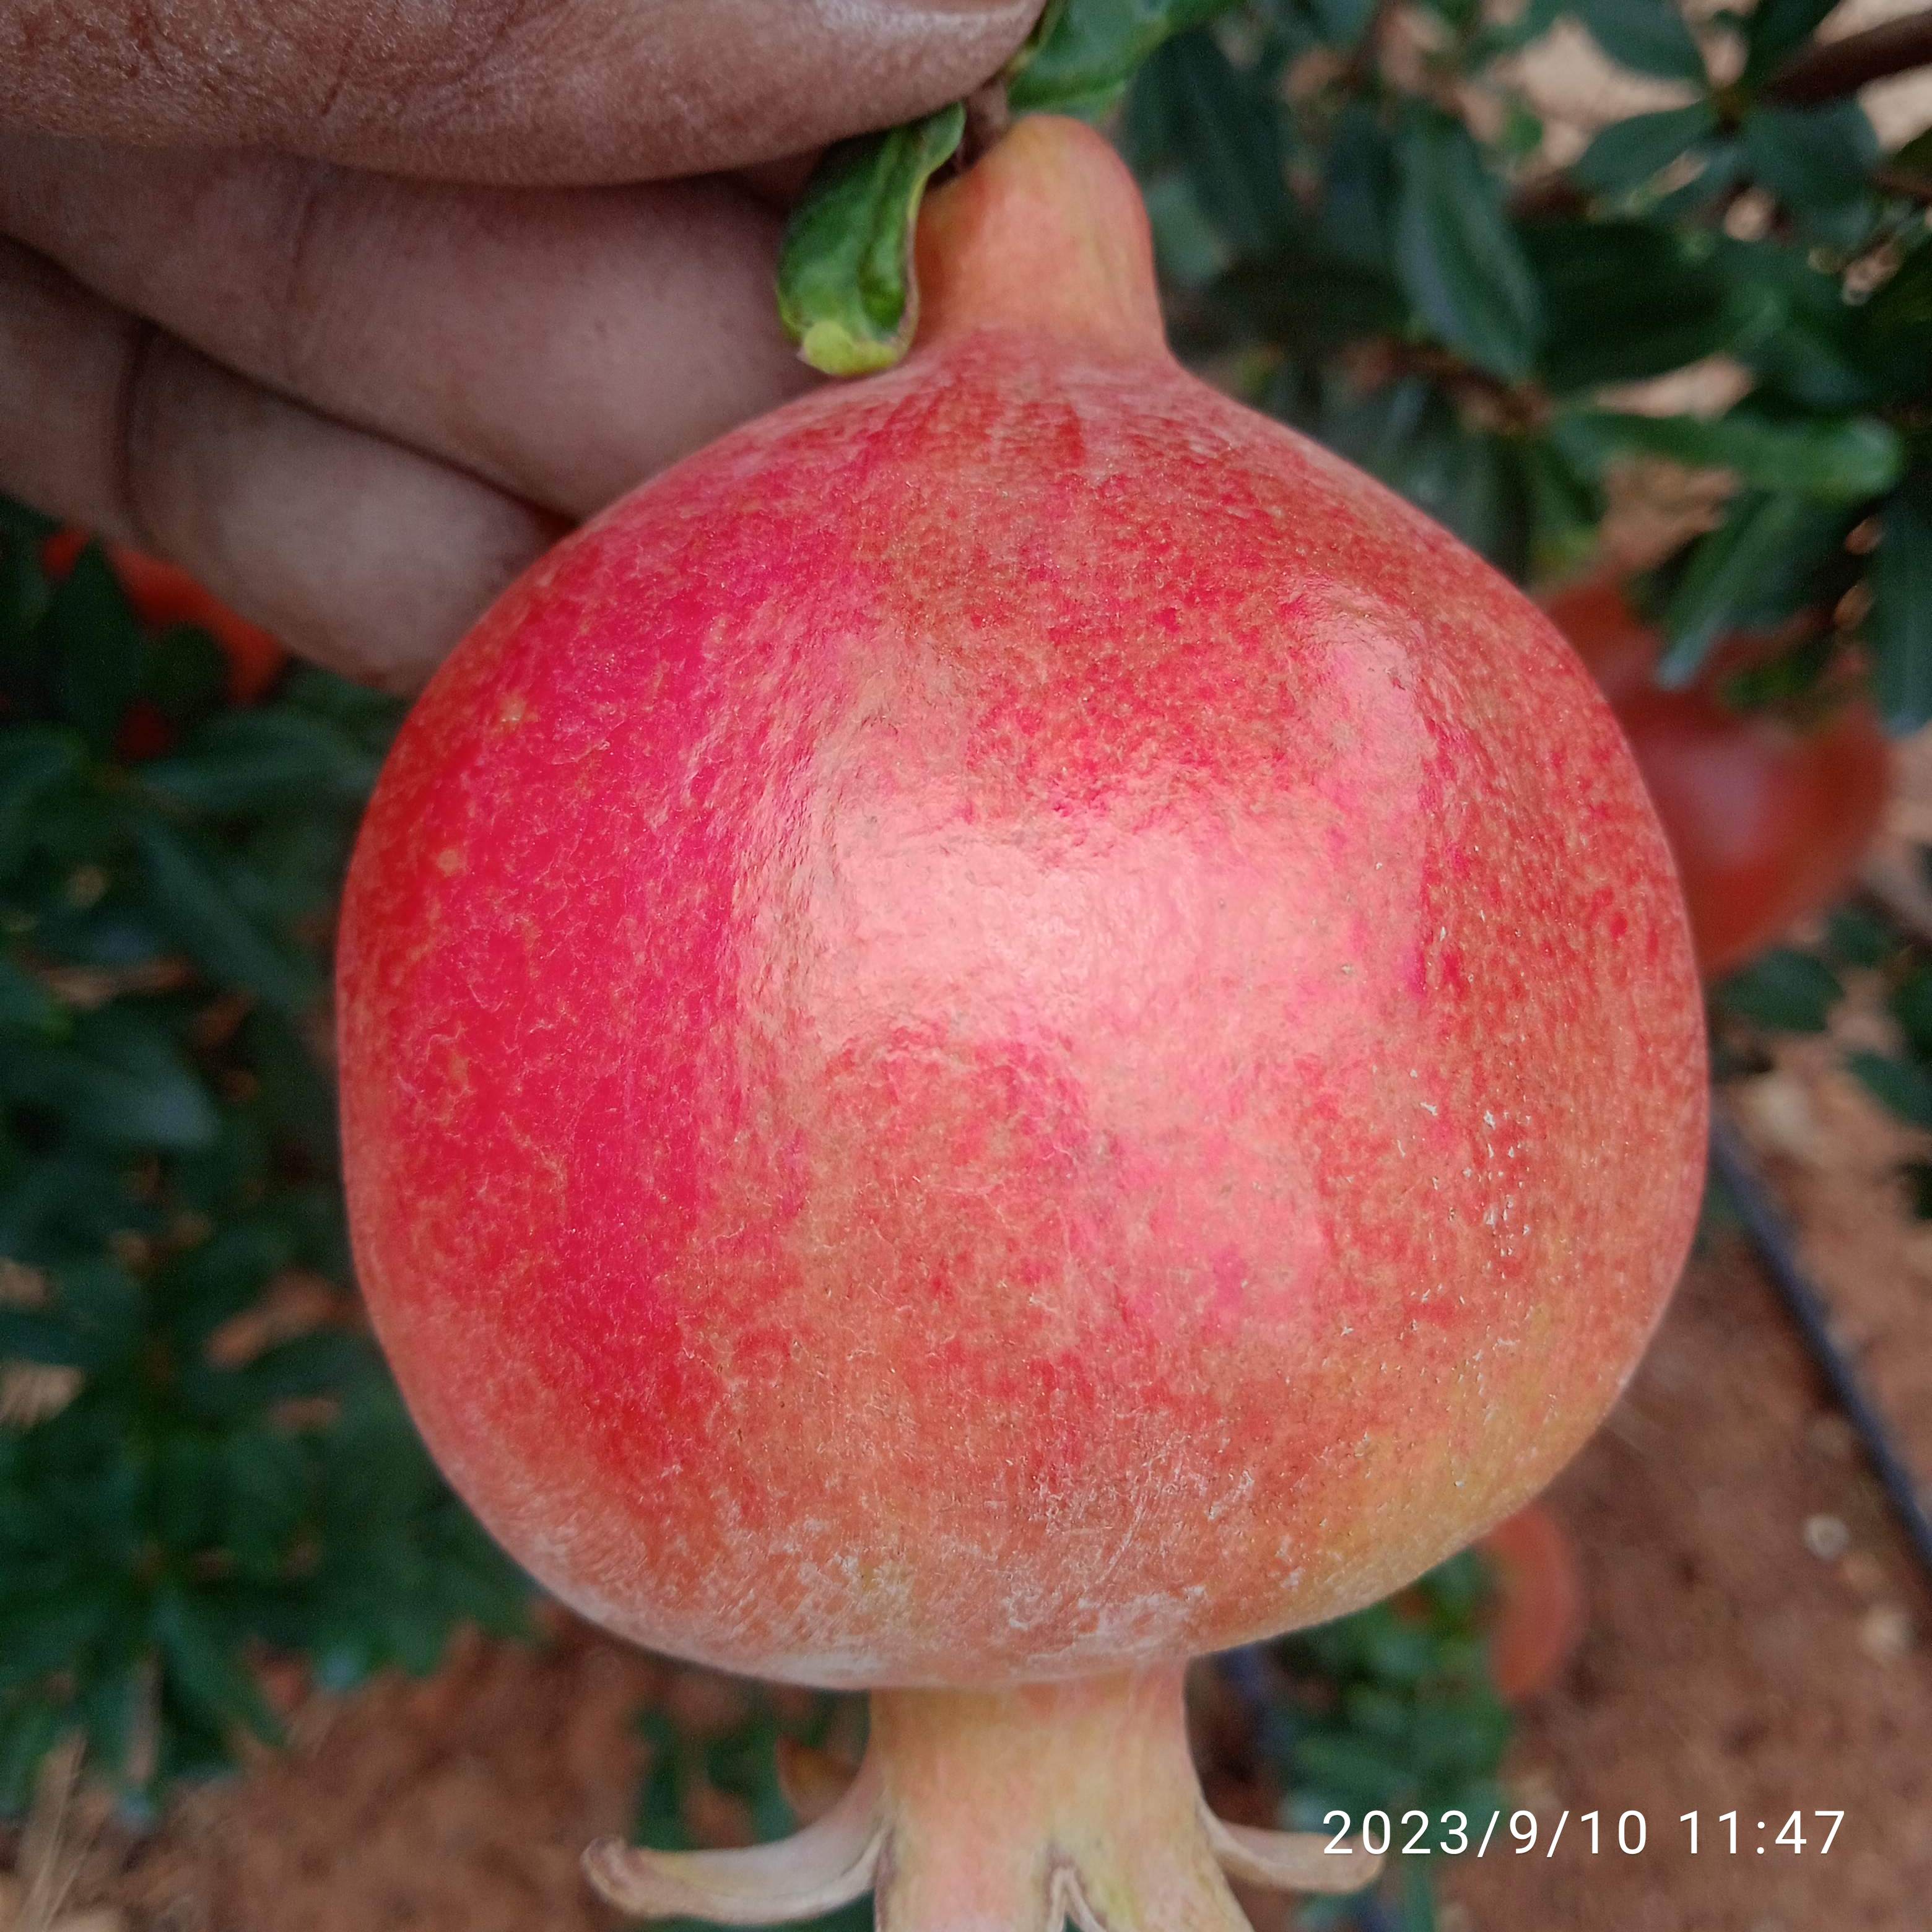
Label: Healthy